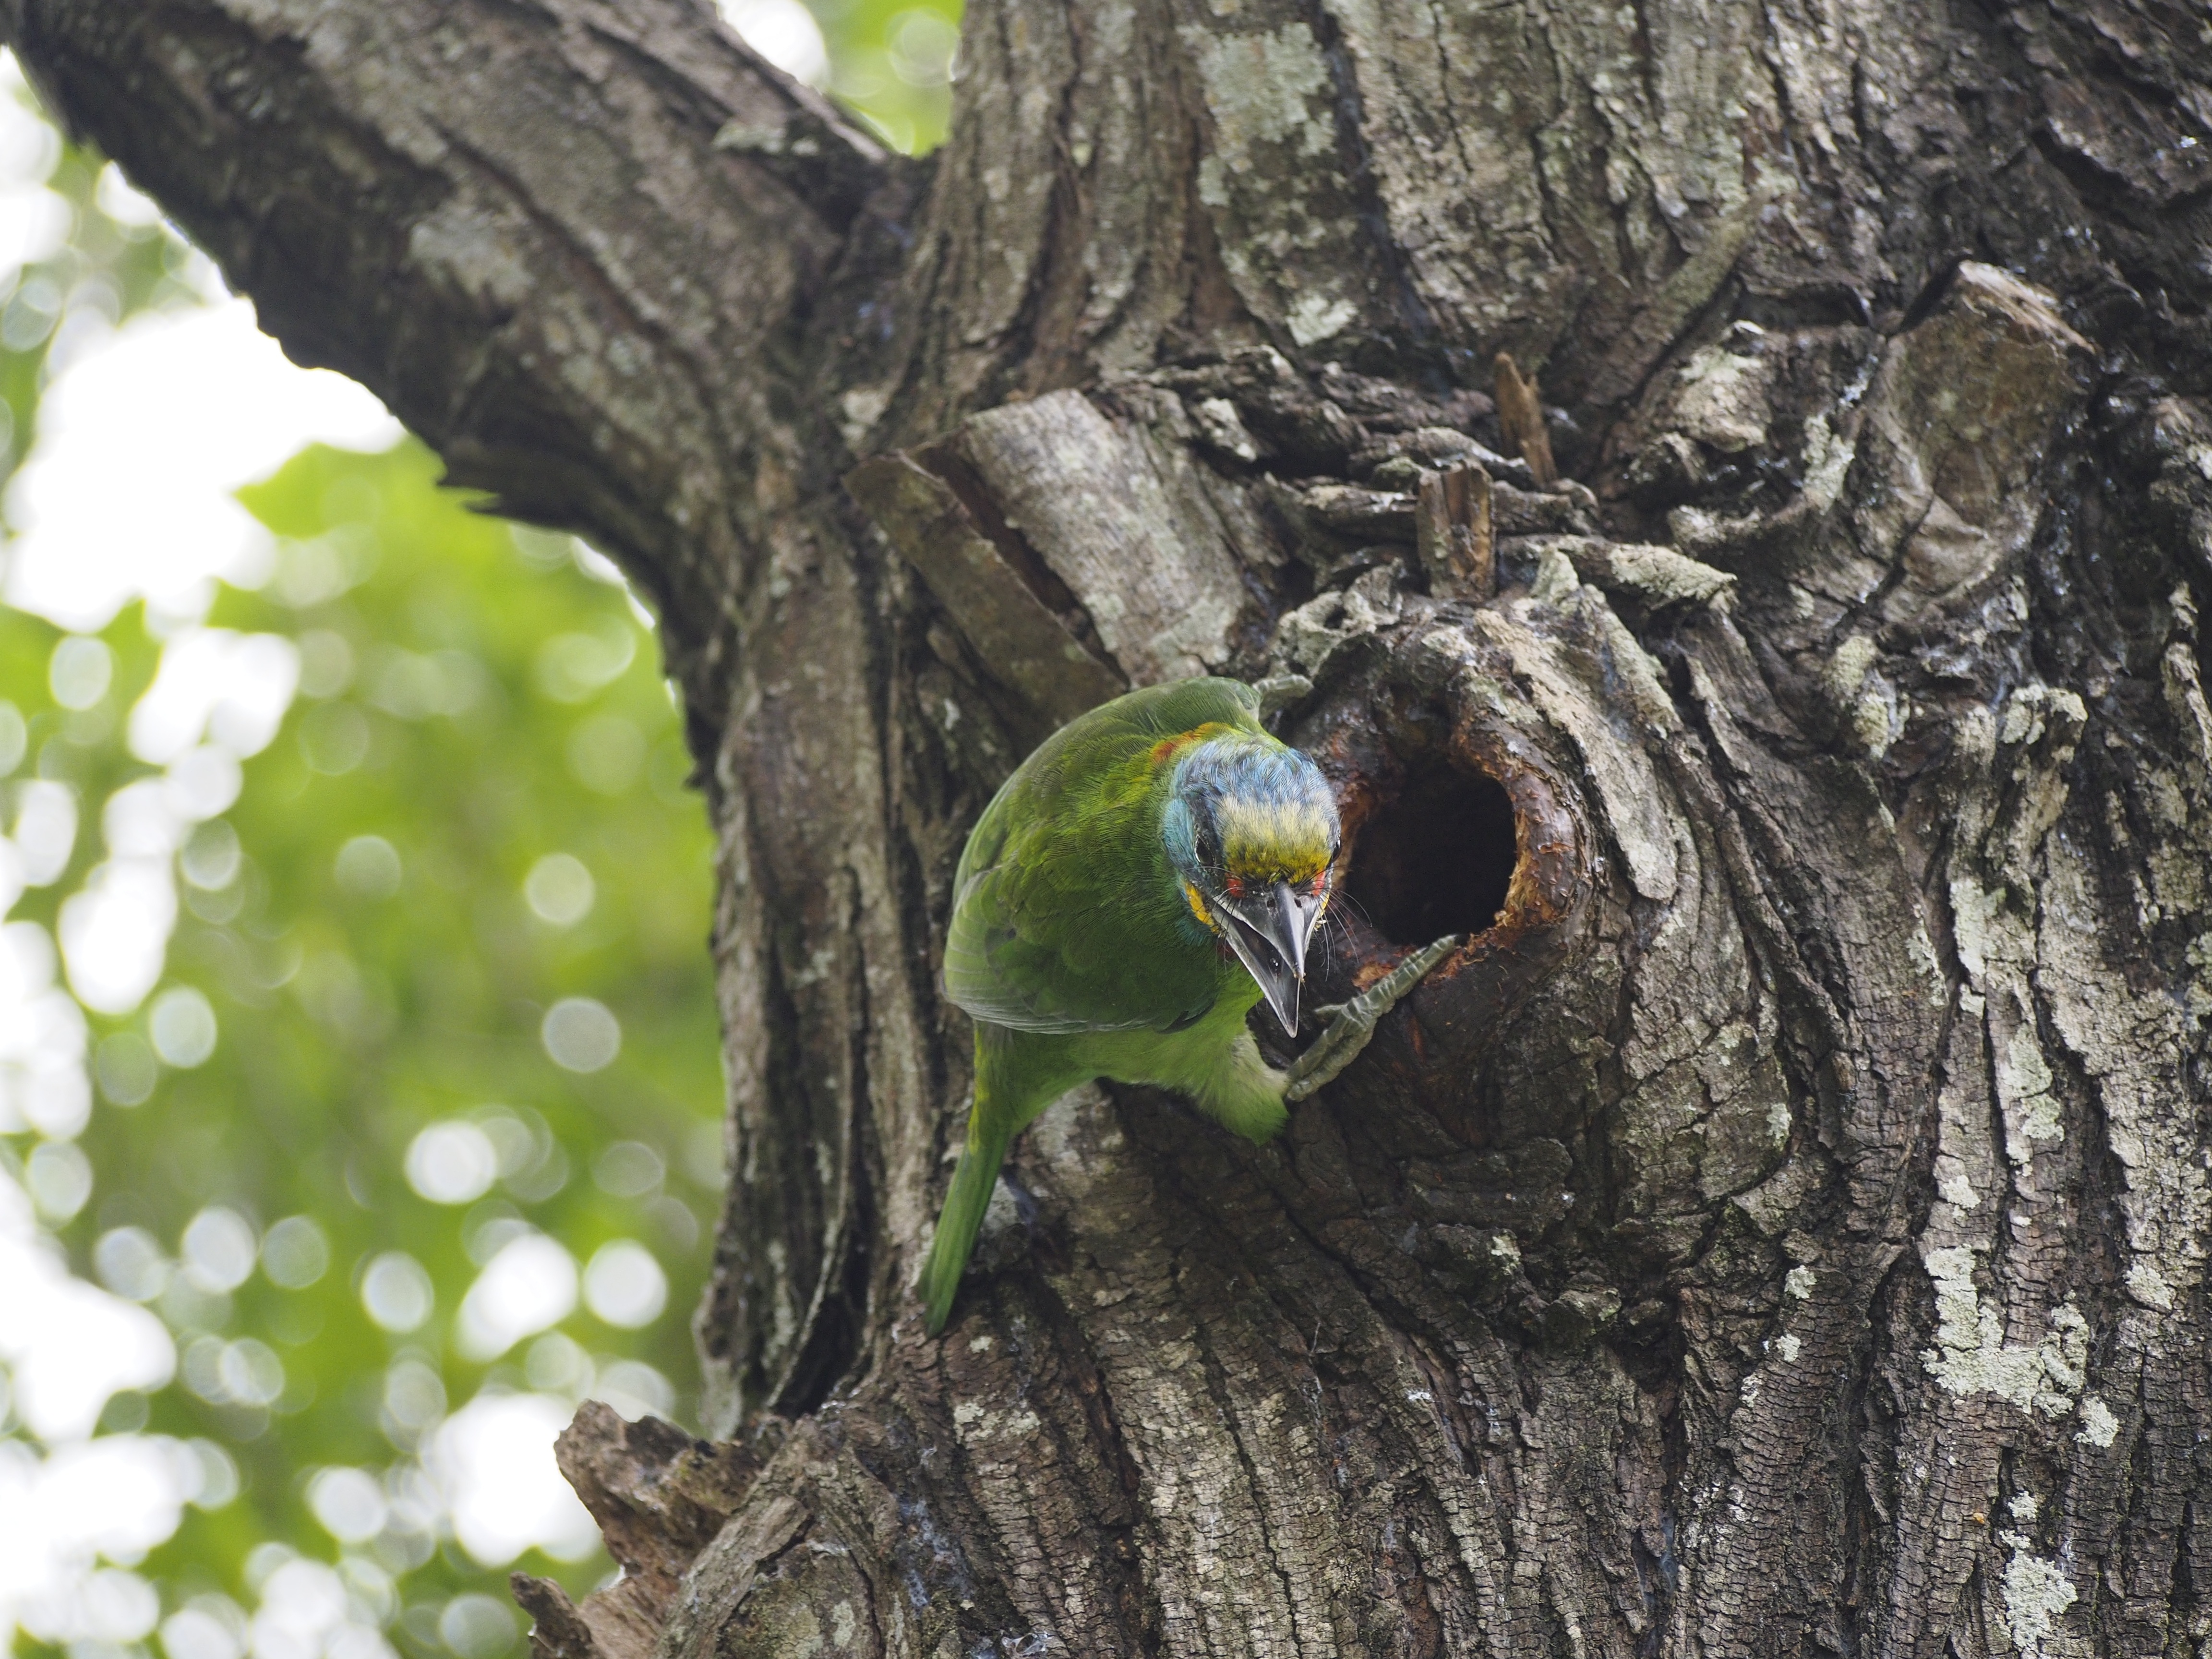
tree, branch, bird, leaf, flower, wildlife, green, monk, fauna, macaw, parrot, colored birds, quasi woodpecker, woody plant, piciformes, zaventem nest